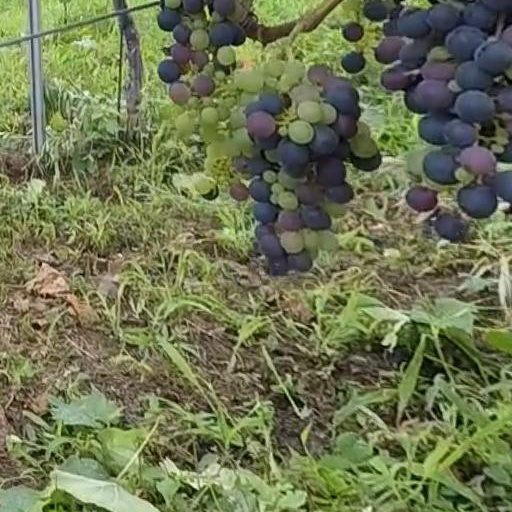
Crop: grape